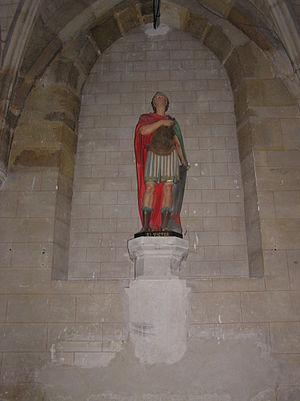
L'église Saint-Victor est une église gothique construite dans le centre ville de Guyancourt. Elle est dédiée à saint Victor, soldat romain, martyr, mort le 21 juillet 303 à Marseille.